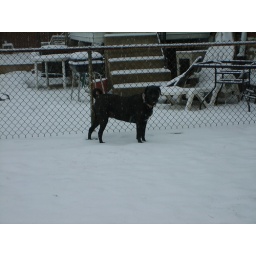
Black dog in white snow